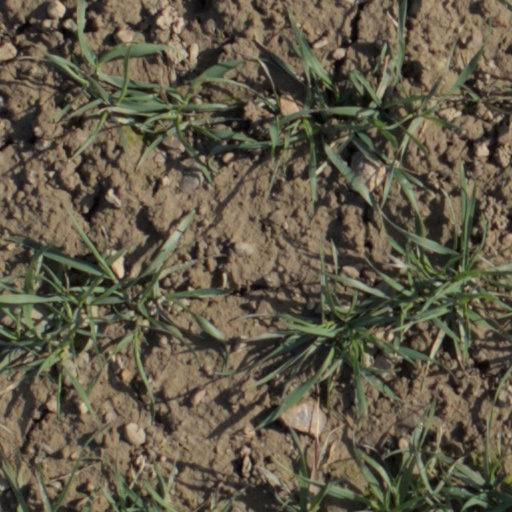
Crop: wheat